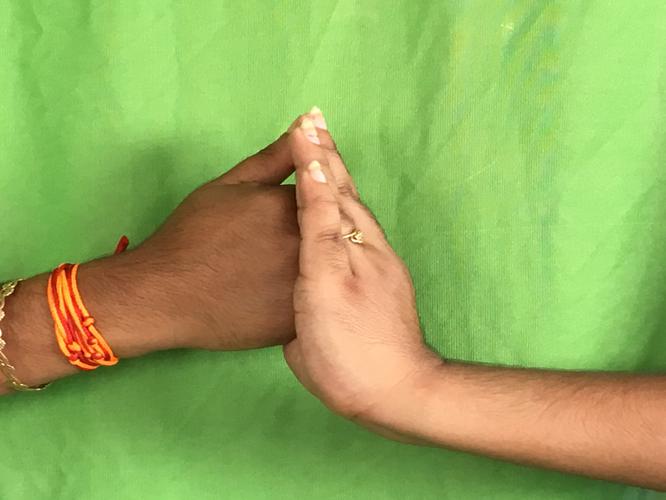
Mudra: Shanka
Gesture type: double_hand